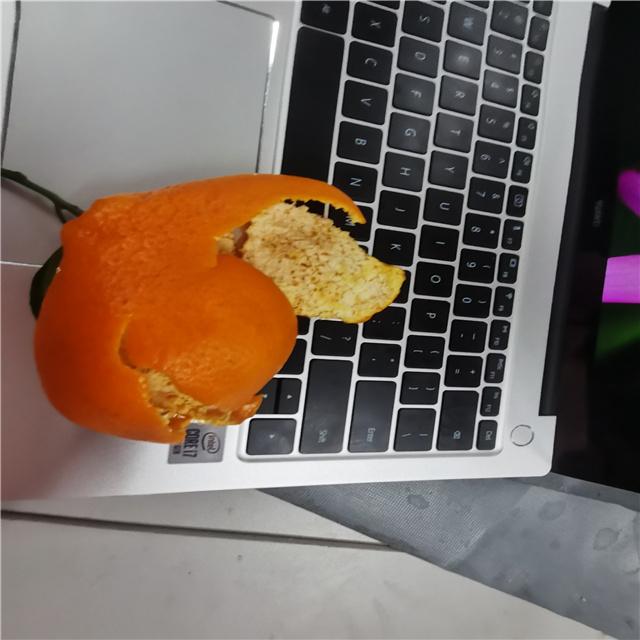
Label: peels